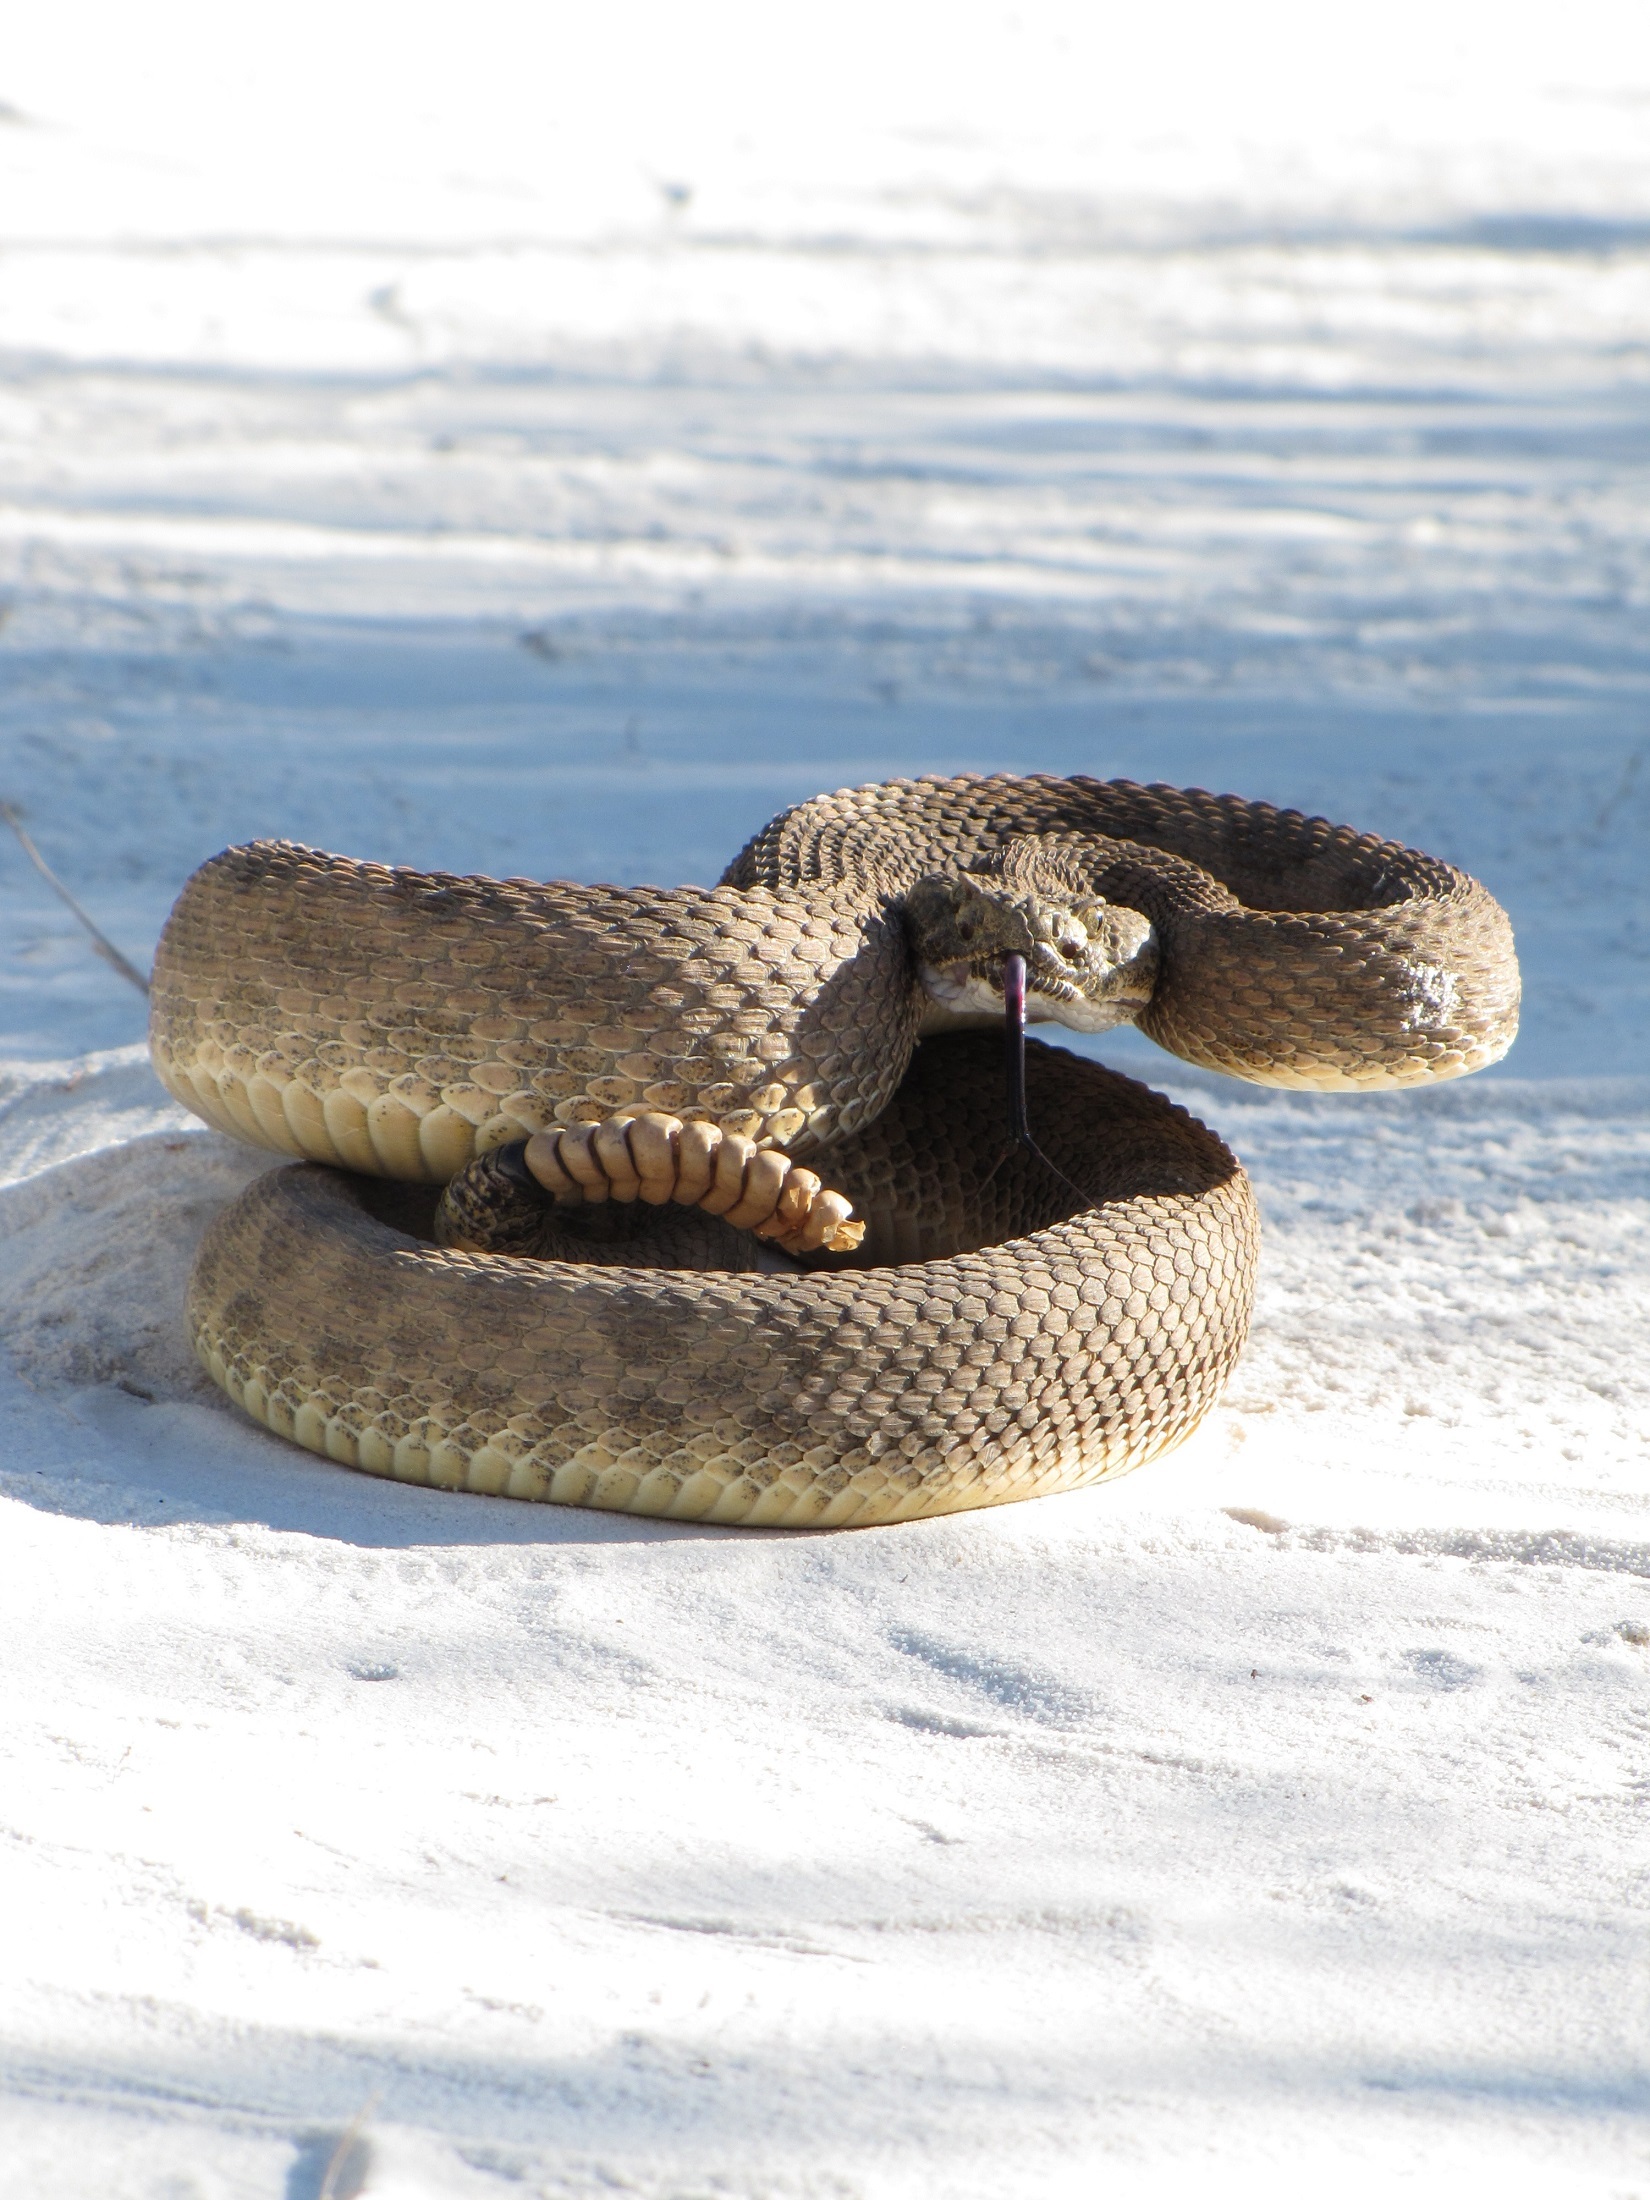
nature, wildlife, portrait, macro, usa, sea turtle, reptile, fauna, new mexico, snake, rattlesnake, vertebrate, scales, deadly, dangerous, venomous, serpent, rattle, poisonous, viper, white sands national monument, prairie rattlesnake